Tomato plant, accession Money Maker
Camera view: vertical (180 deg); turntable rotation: 330 degrees
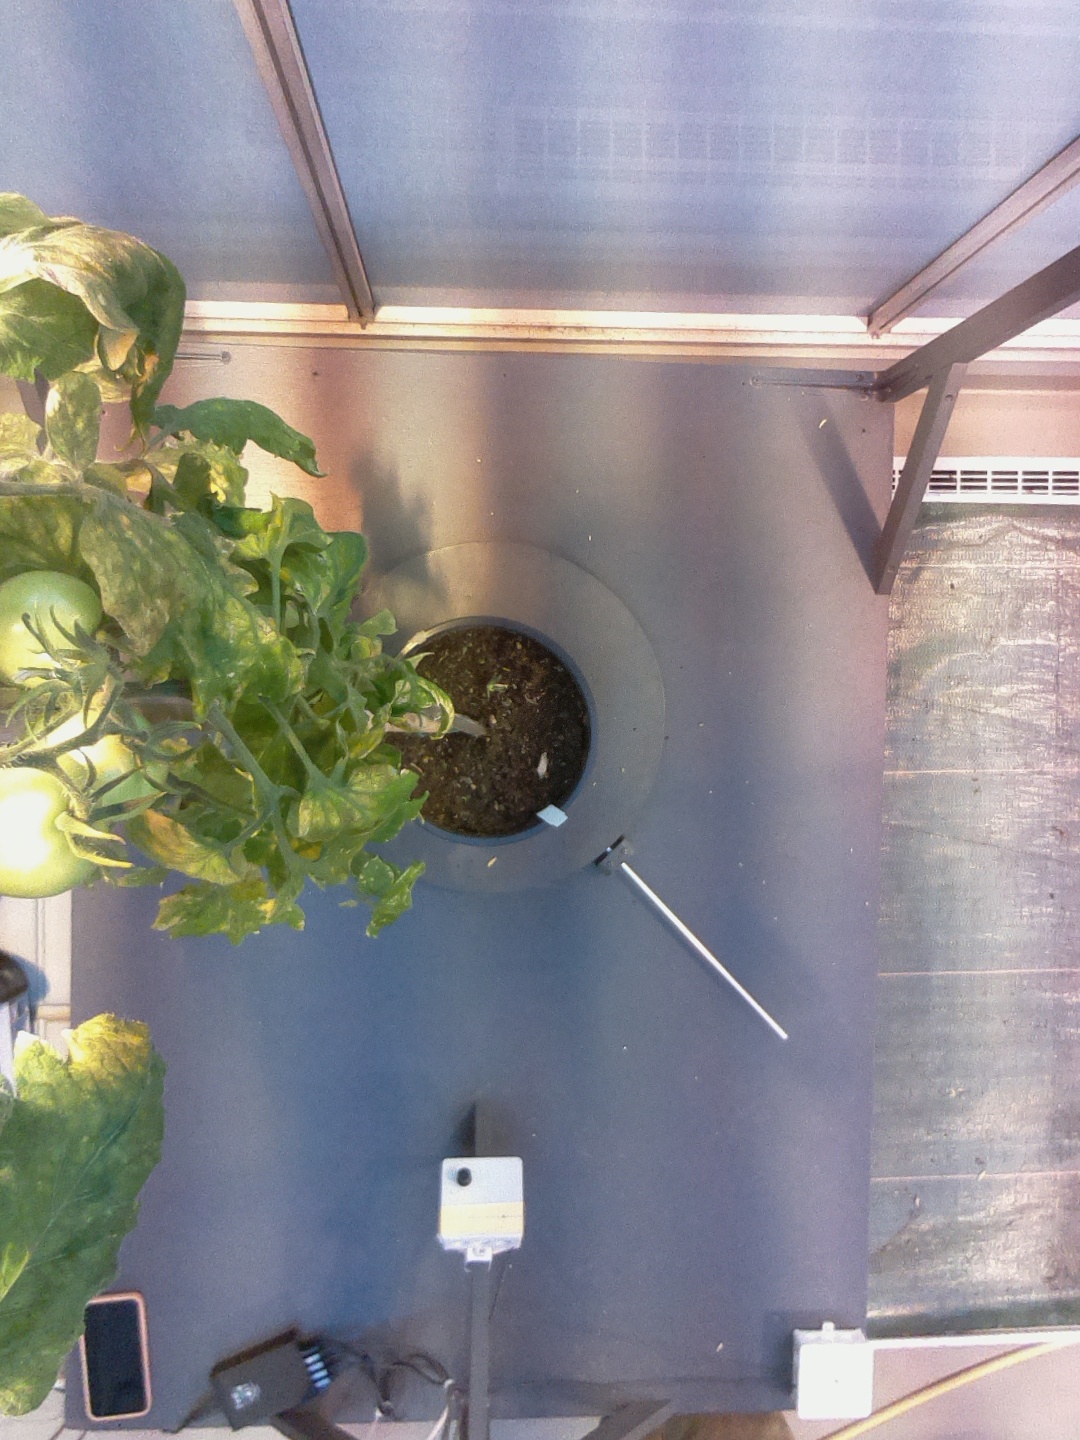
BBCH growth stage 77: 70%-80% of final fruit size